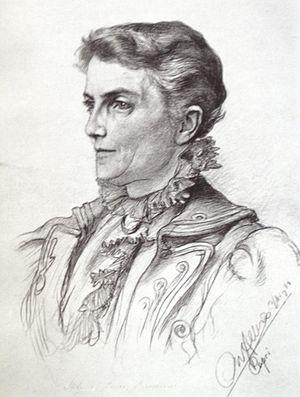
Meta von Salis, née le 1ᵉʳ mars 1855 au château de Marschlins, près d'Igis, dans les Grisons et morte le 15 mars 1929 à Bâle, est une historienne, écrivaine et féministe suisse.